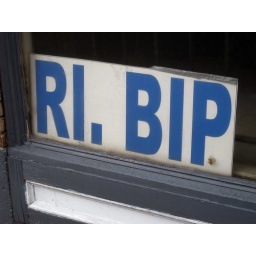
This cryptic sign was seen in a window in Pawtucket, Rhode Island.